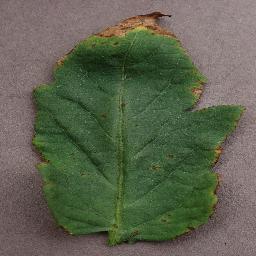
Label: Tomato___Bacterial_spot